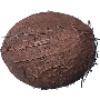
Label: cocos